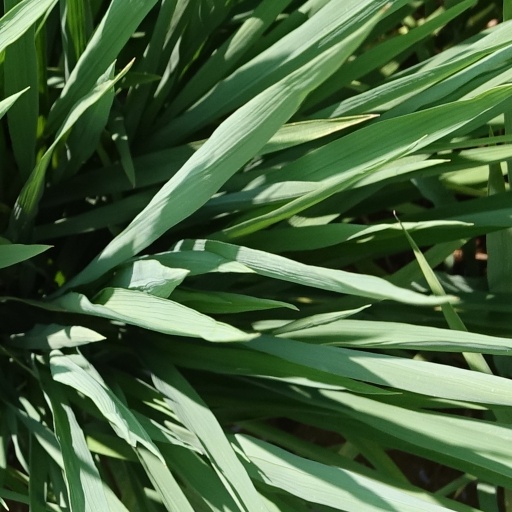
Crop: rice